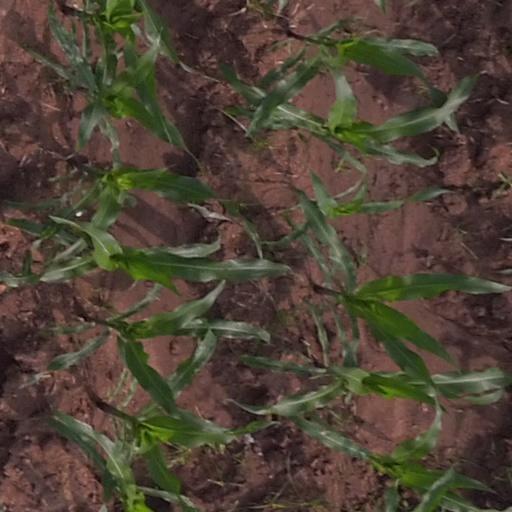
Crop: maize; corn